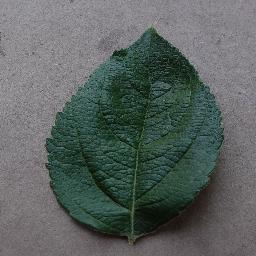
Label: Apple___healthy